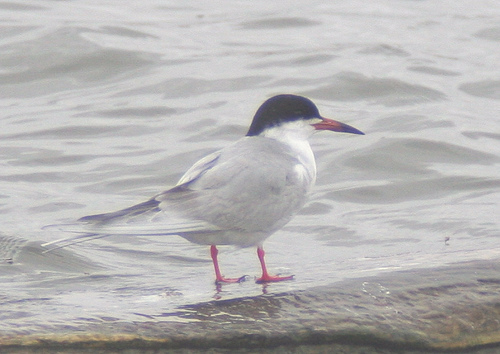
this bird is nearly all light gray with a black crown and inner reticles.
bird has white body feathers, white breast feather, and orange beak
this is a white and grey bird with a black head and orange feet.
bird with white throat, breast, belly and abdomen, orange tarsus and feet, black crown and nape
this bird has a white body, black crown, and a long pointy bill.
this bird has a long pointed bill black at the end and orange toward the throat, black crown with white under crown. grey white wing and orange thigh and foot.
this bird's entire body is white except for its head which is black.
this bird is white with a black head and has a long, pointy beak.
this bird has a blue tipped bill, a black crown, and is covered almost entirely white and gray on the body, with the exception of the bright feet.
a bird with a black head and crown, white chest and abdomen, gray wings, orange legs and feet, and a long pointed orange and black beak.
Species: Common Tern